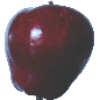
Label: Apple Red Delicious 1